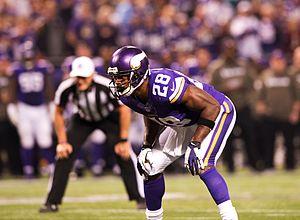
Adrian Lewis Peterson, né le 21 mars 1985 à Palestine, surnommé A.P. ou Purple Jesus, est un joueur américain de football américain. Il évolue au poste de running back pour les Washington Redskins de la Ligue Nationale de Football.